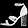
Label: Sandal